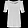
Label: Shirt